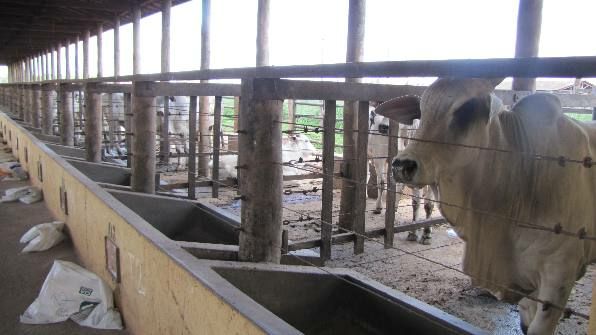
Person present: No